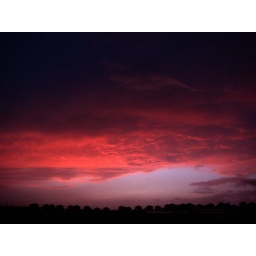
clouds in red sky